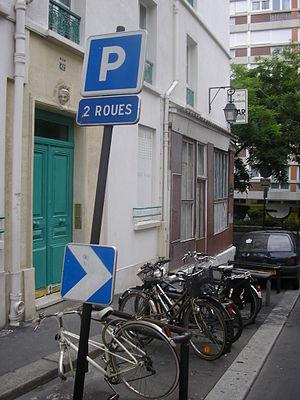
Parking velo Paris.
Un aménagement cyclable est un dispositif de voirie destiné à organiser la circulation des cycles non motorisés. Ces aménagements peuvent prendre la forme de chaussées dédiées aux cyclistes, restreintes à certains usagers dont les cyclistes, de panneaux indicateurs spécifiques ou de facilités de circulation.